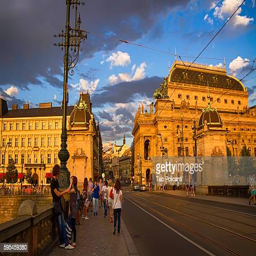
street life and opera house at sunset